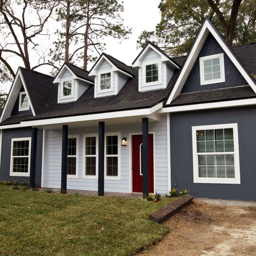
people downsized to a tiny house that perfectly fits their person - inspired aesthetic .